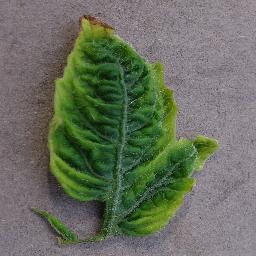
Label: Tomato___Tomato_Yellow_Leaf_Curl_Virus